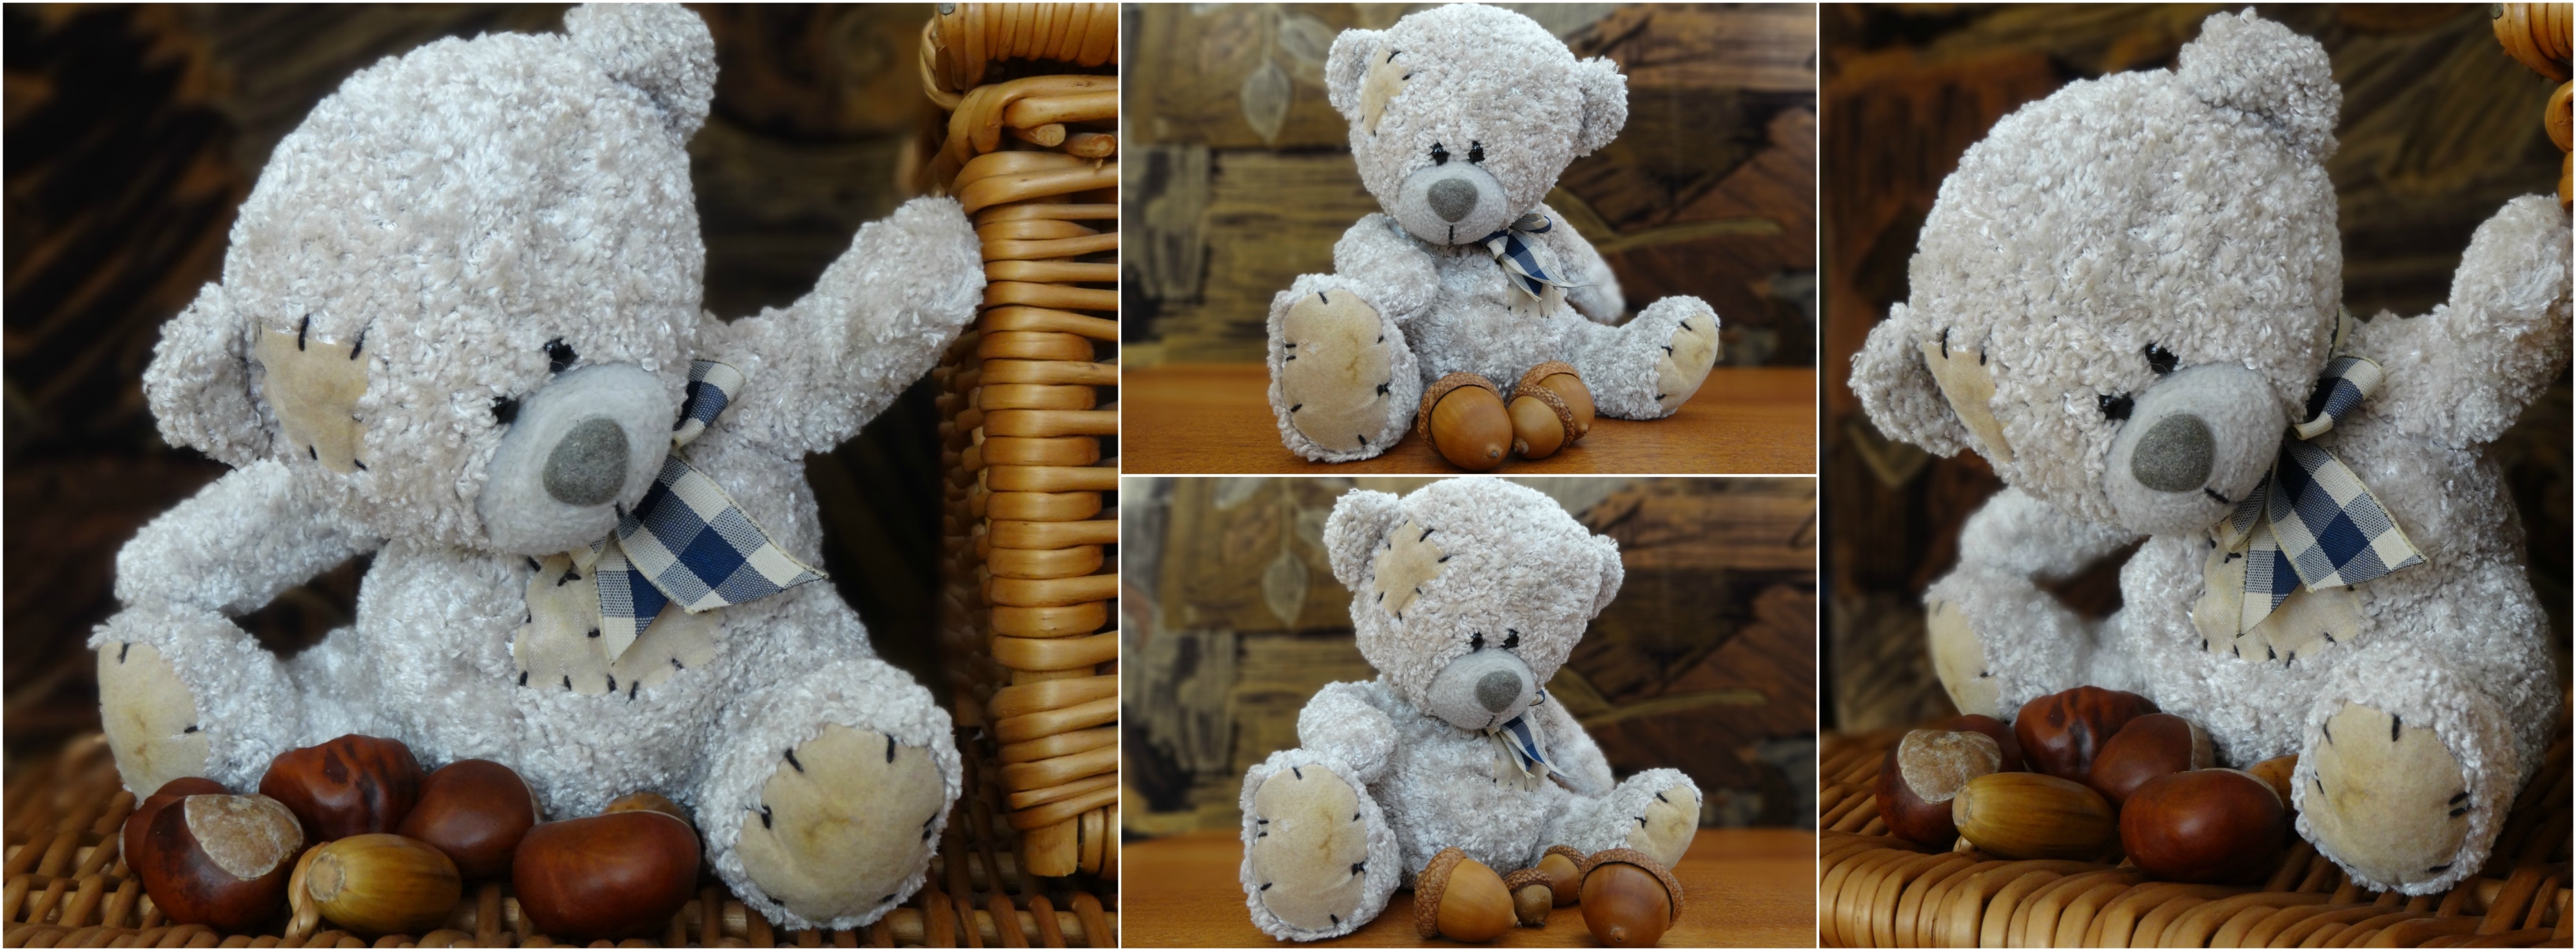
toy, teddy bear, art, collage, plush, carving, cuddly, the mascot, plush mascot, stuffed toy